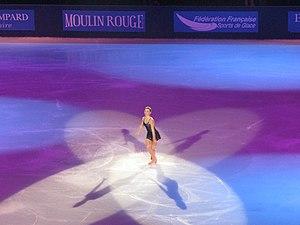
Léna Marrocco, Gala des champions, Trophée Eric Bompard 2010, Paris
Léna Marrocco est une patineuse artistique française qui a été championne de France 2010.